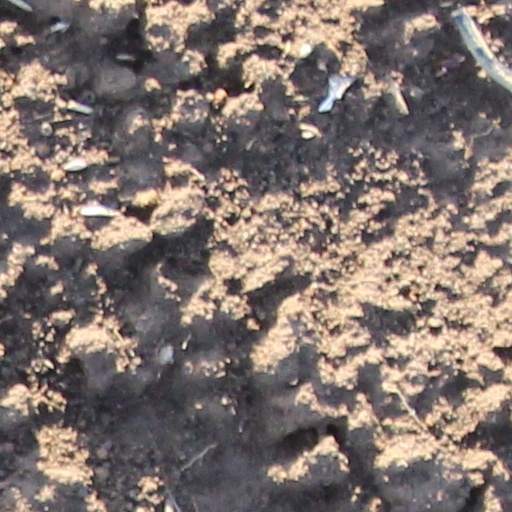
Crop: wheat